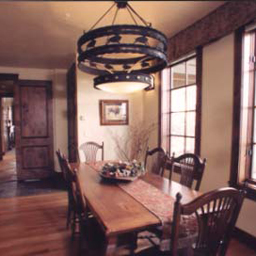
Room type: dining_room